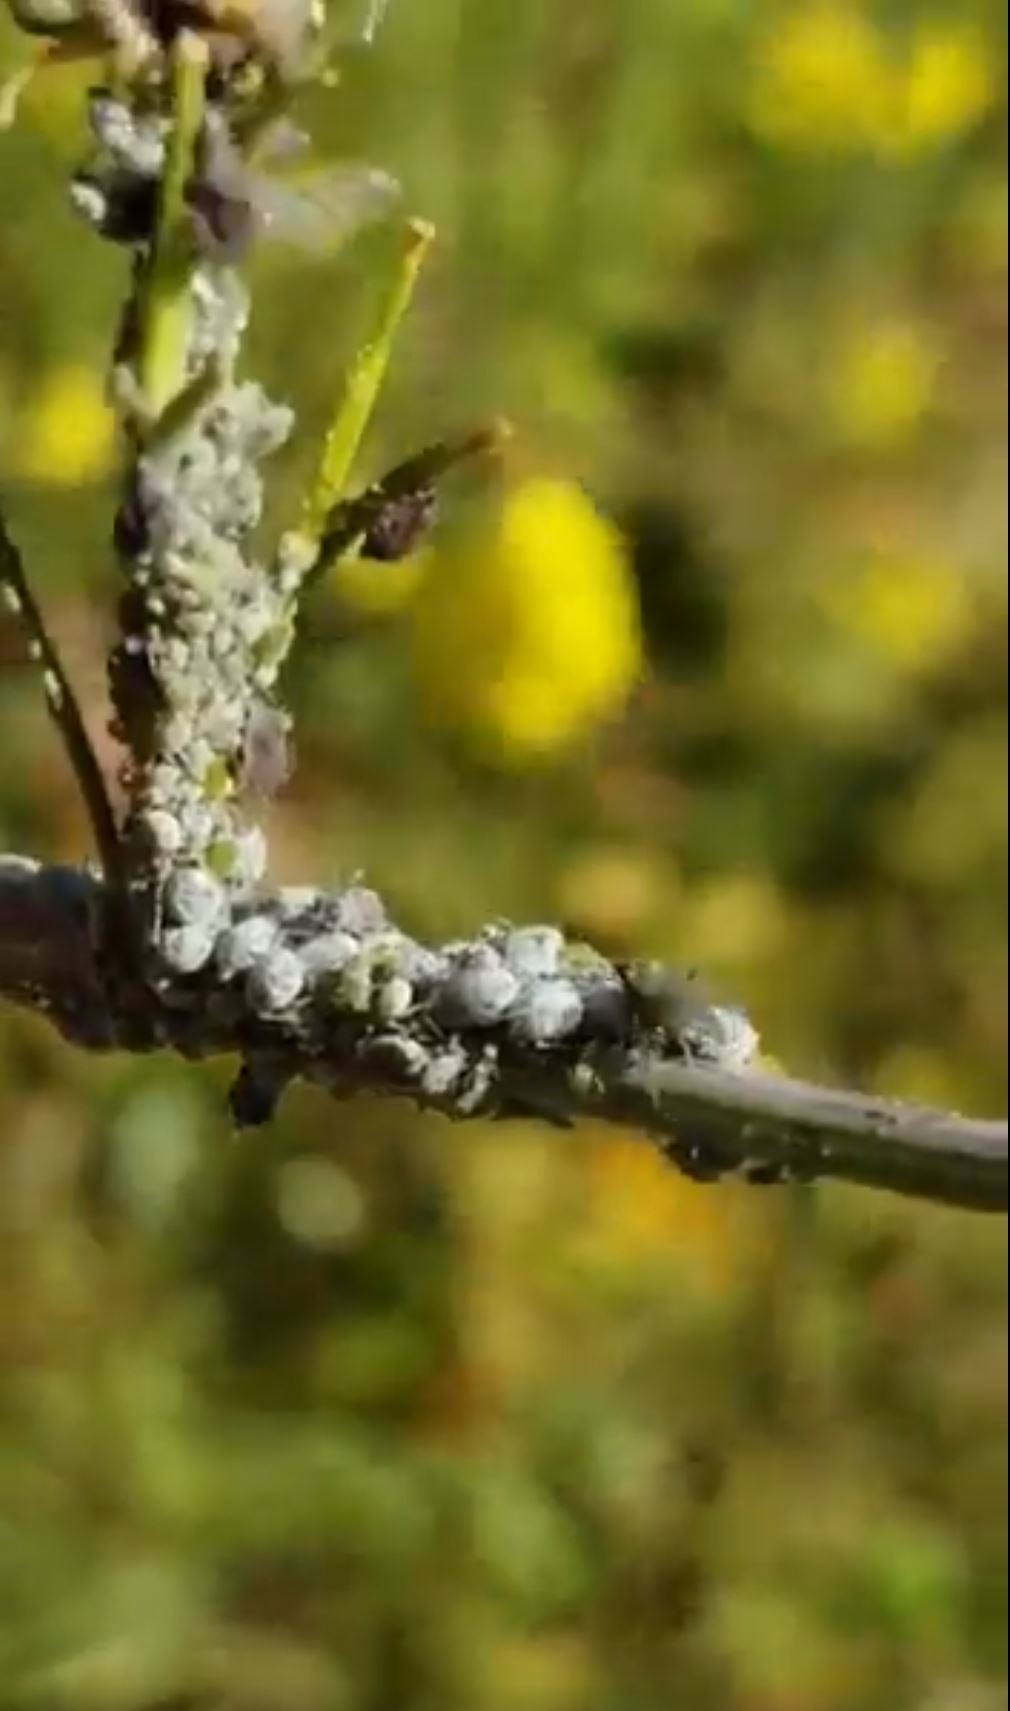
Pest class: cabbage_aphid